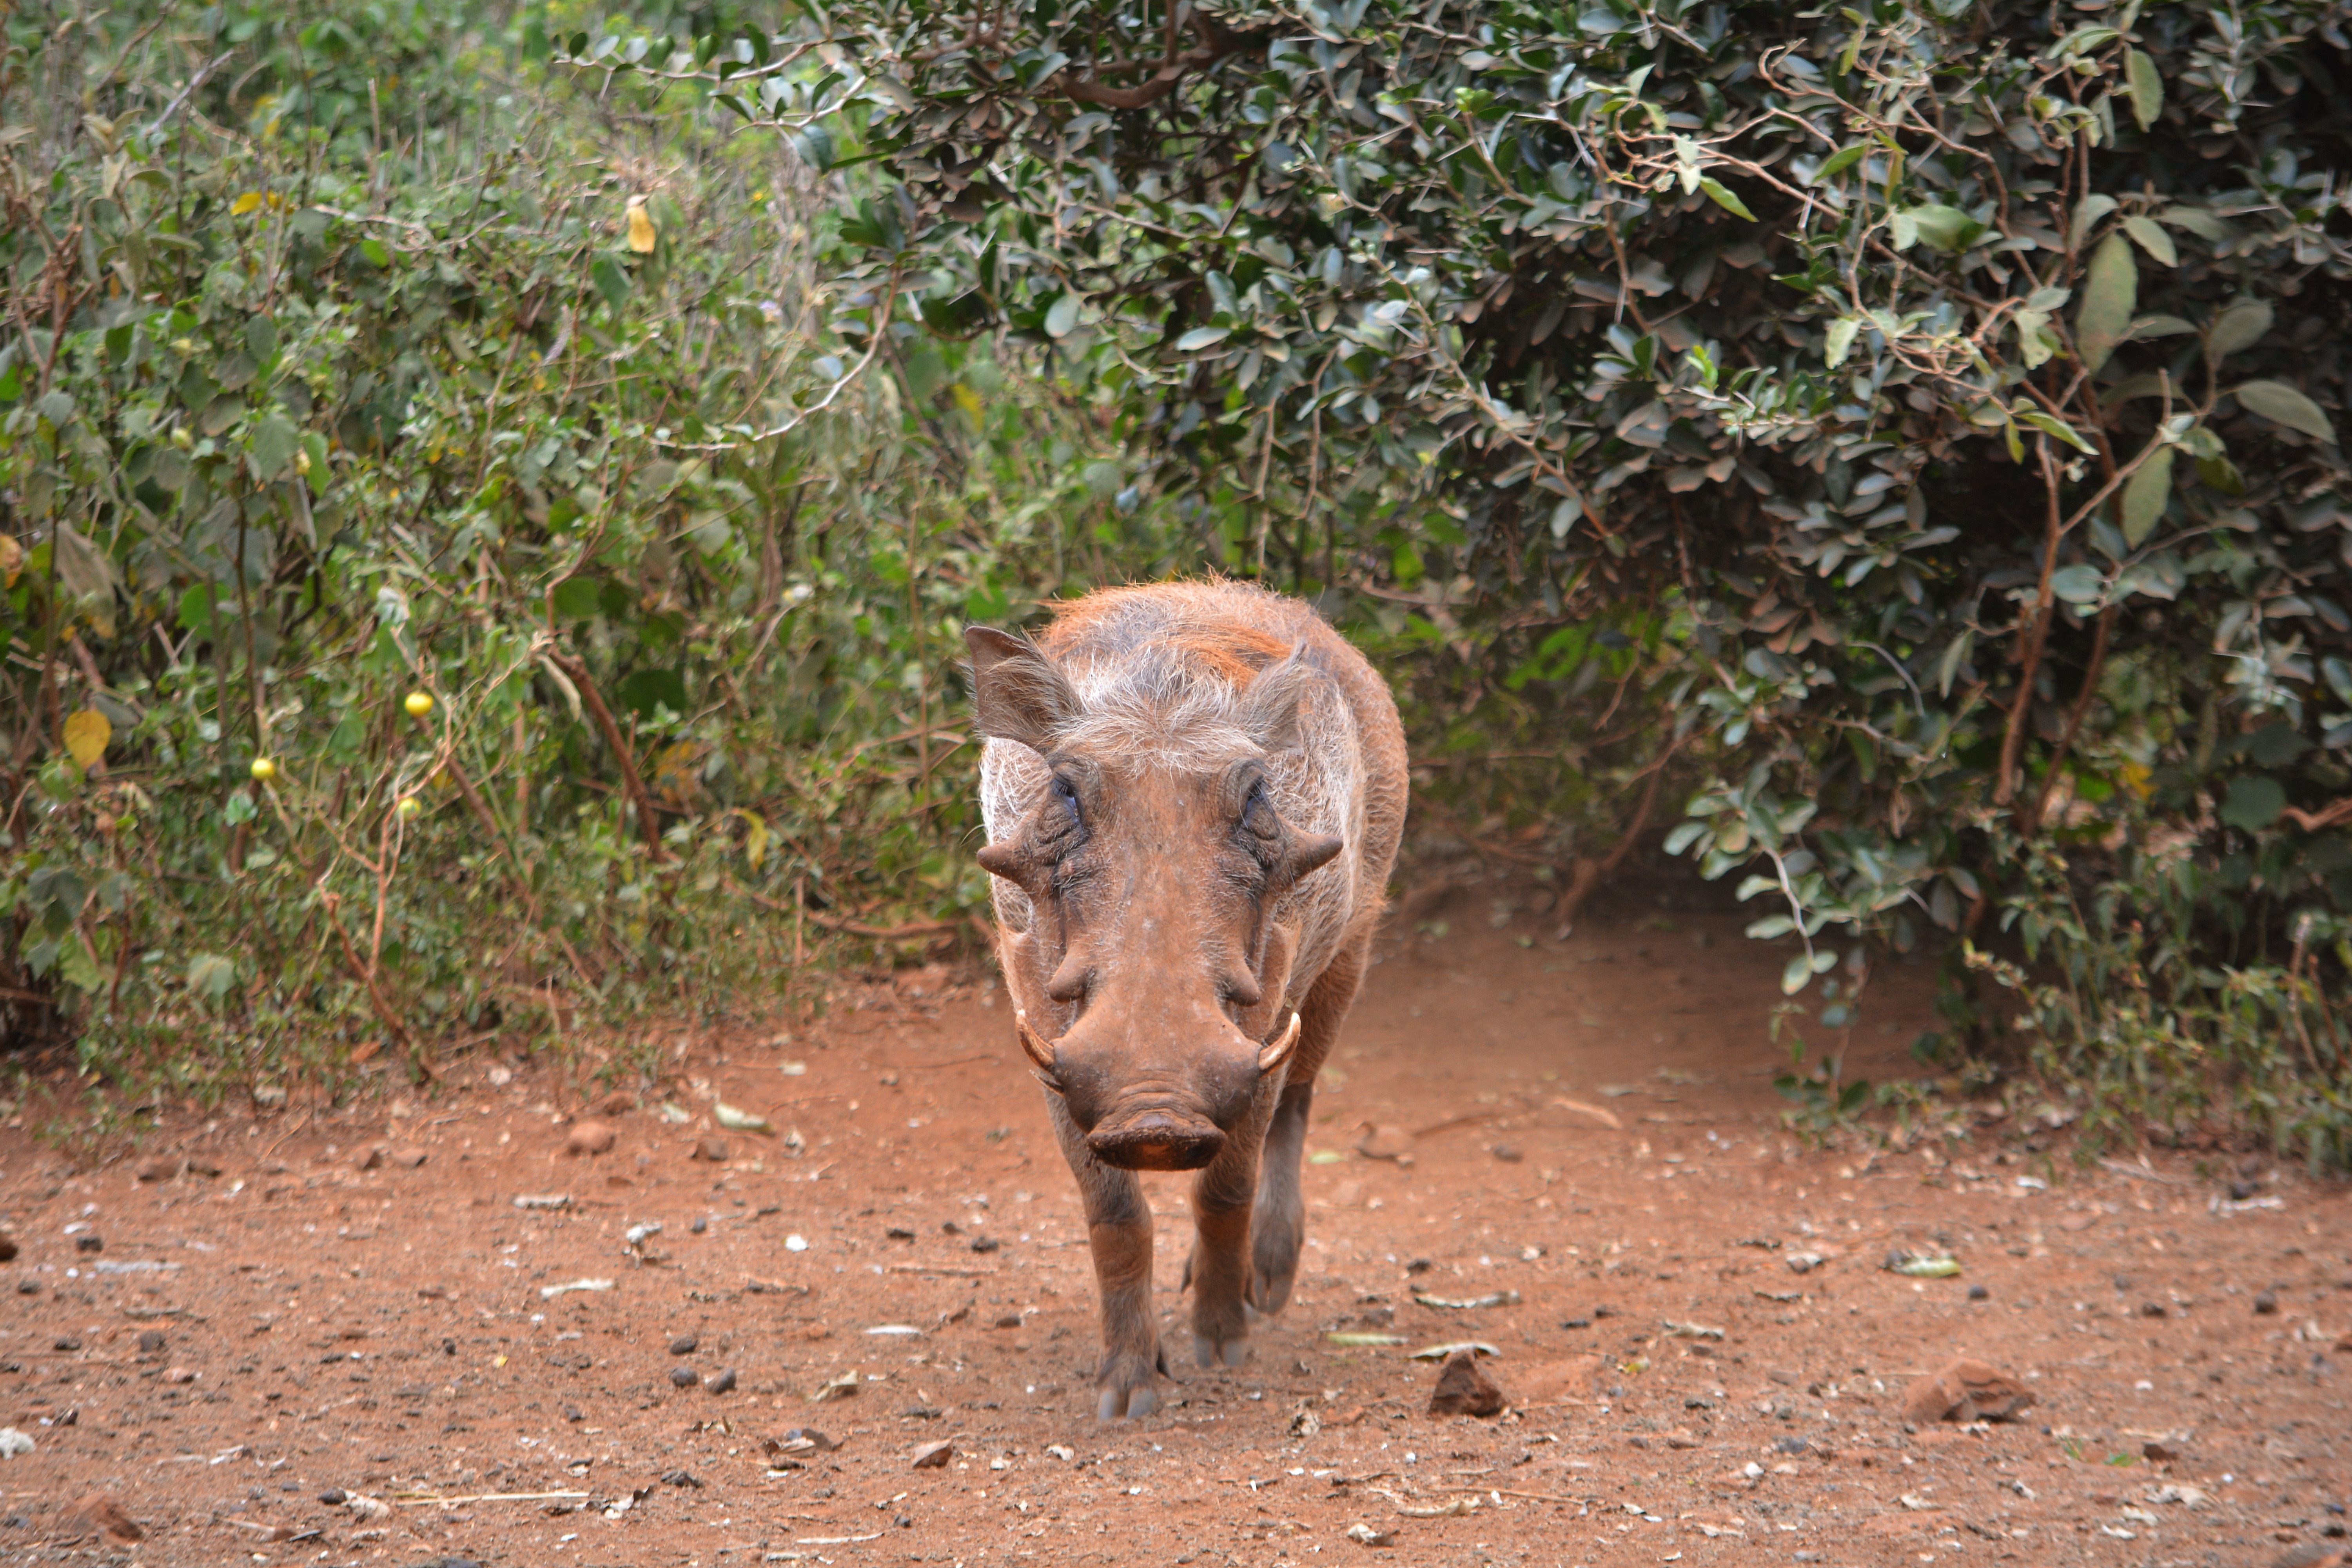
game, animal, wildlife, wild, grazing, mammal, fauna, hog, boar, vertebrate, pig, african, safari, warthog, horse like mammal